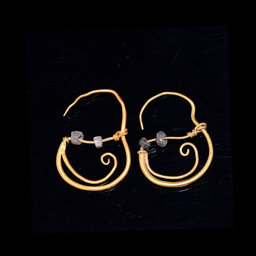
* a pair of garment , ca .